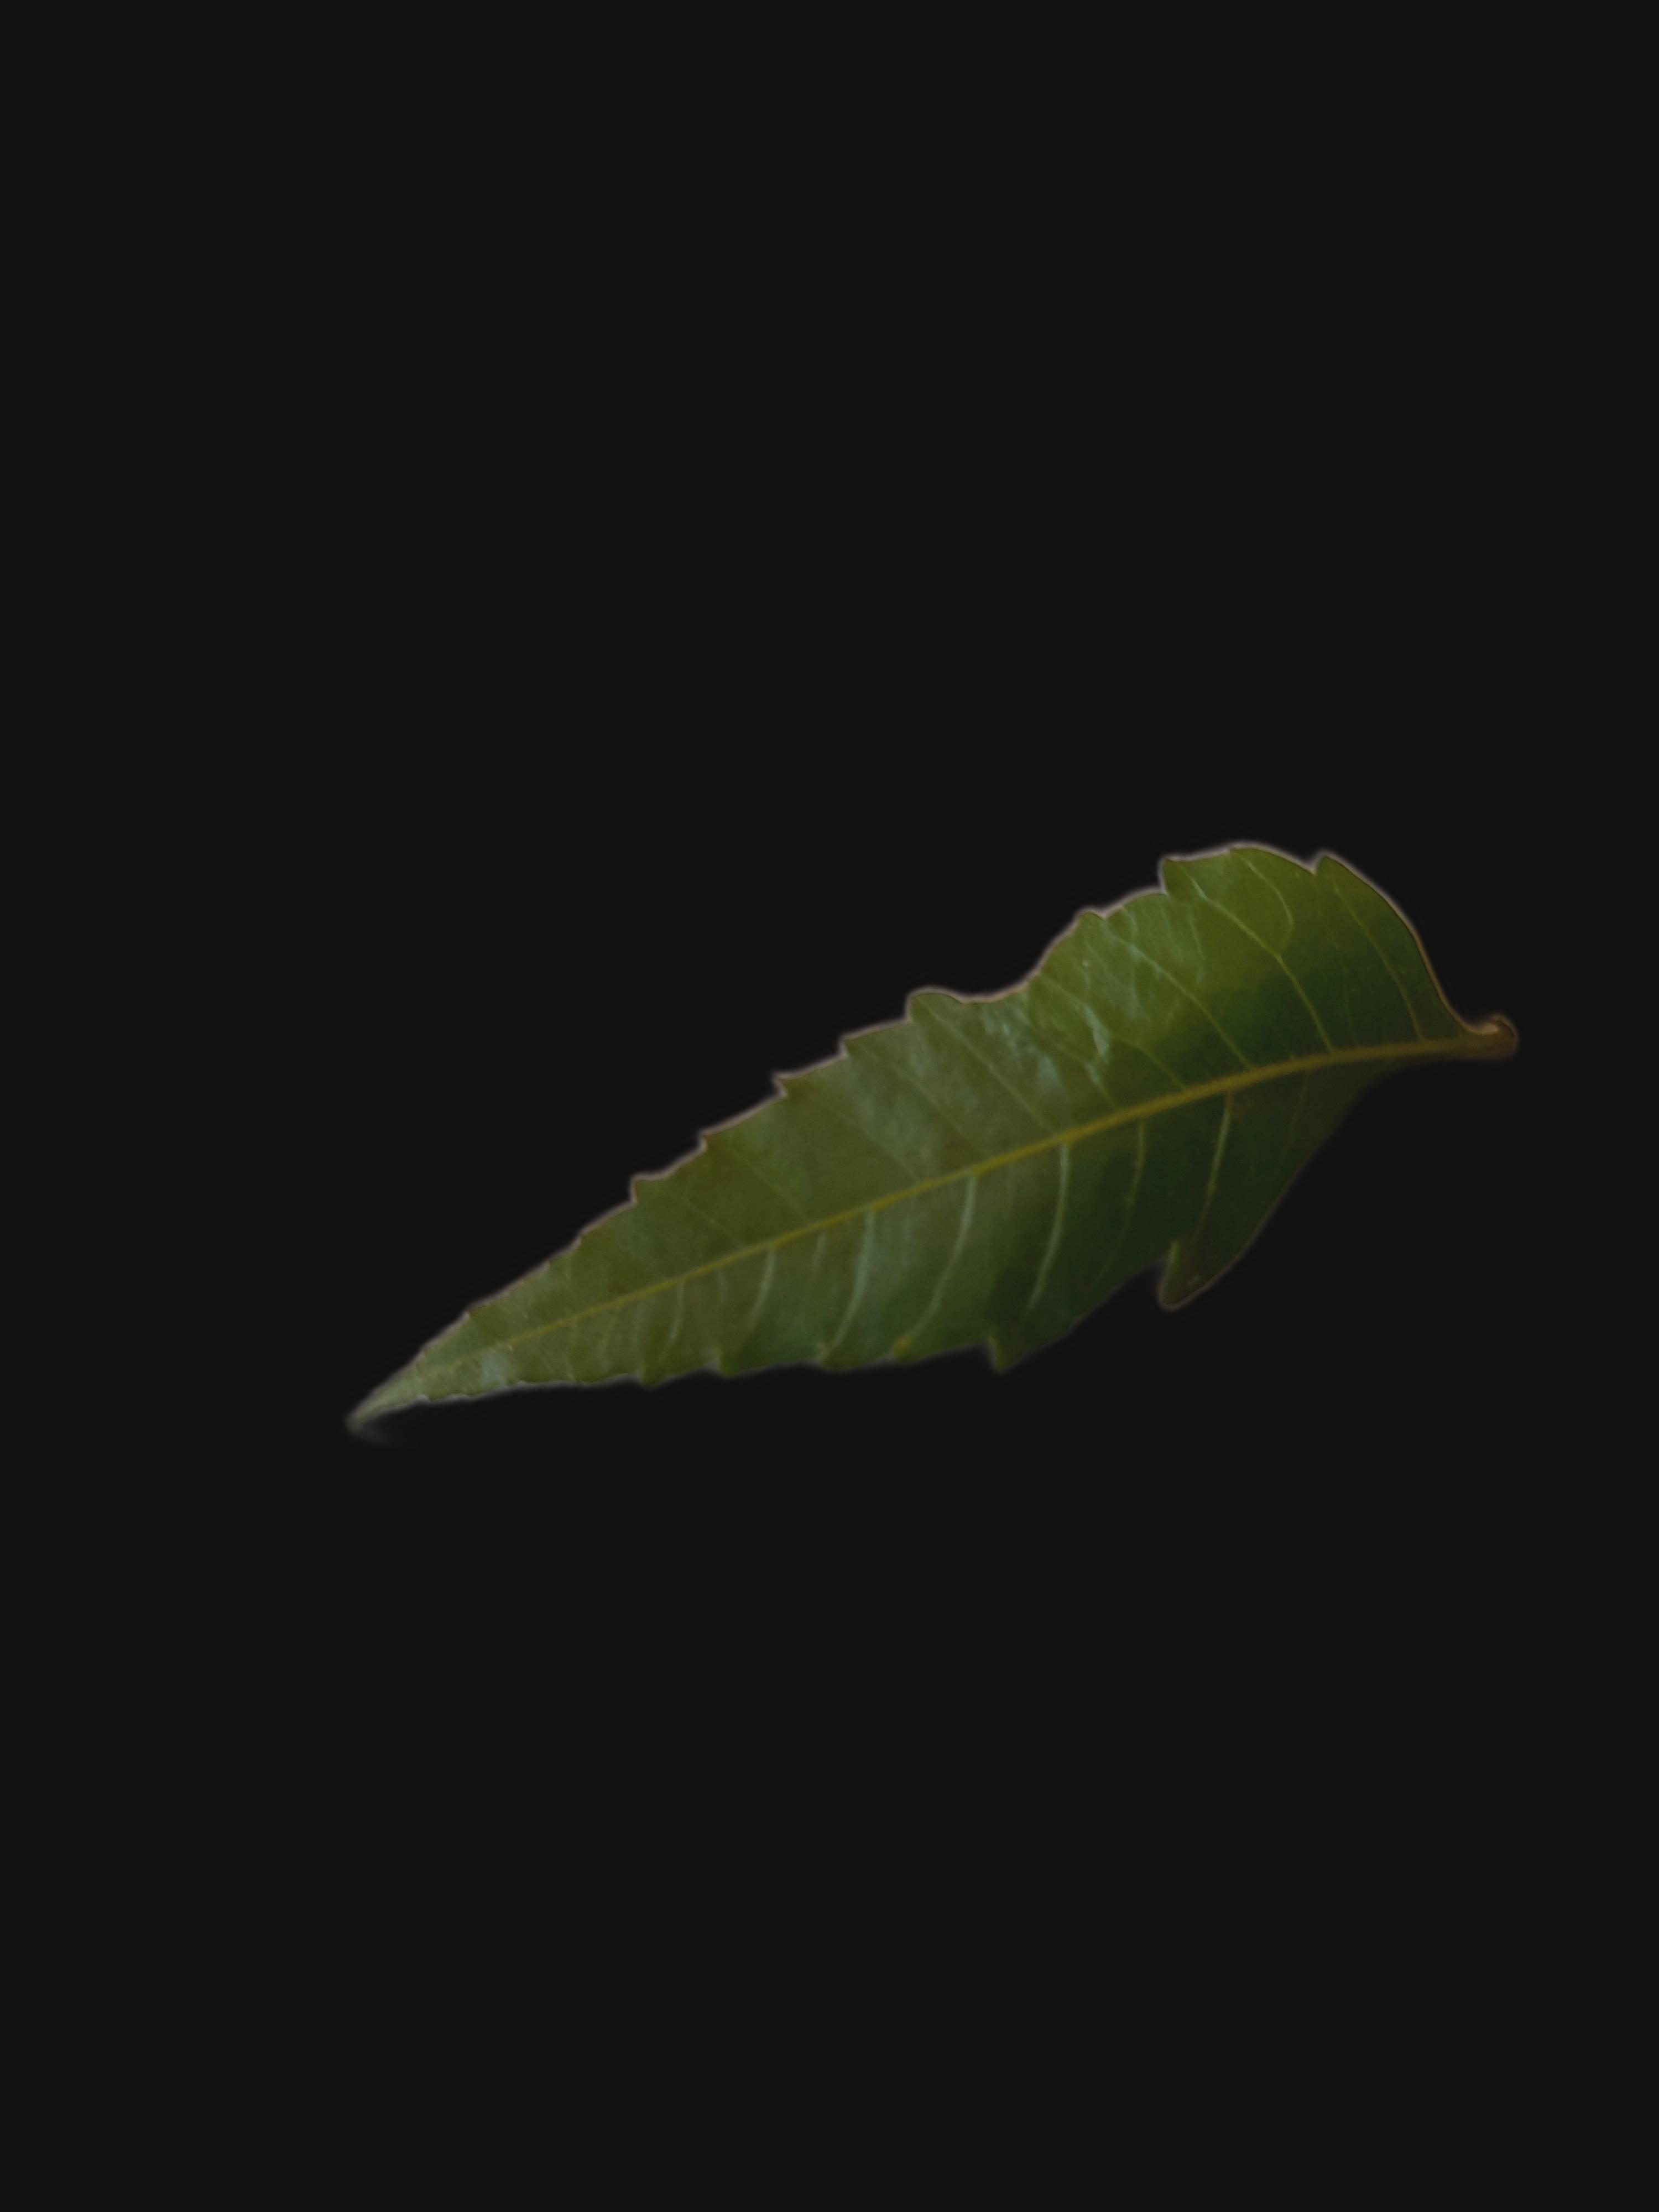
Plant: Neem